TS Queen Mary

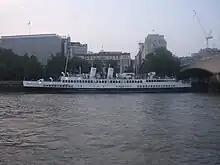
TS "Queen Mary" on the Thames in 2007, with two funnels restored

In 1978, TS "Queen Mary" was sold to Glasgow District Council, which planned to convert her to a museum. The Council, however, was unable to commit the necessary funding and so sold her on to Euroyachts (1980). In 1981 TS "Queen Mary" again was sold, this time to Tesright Limited.